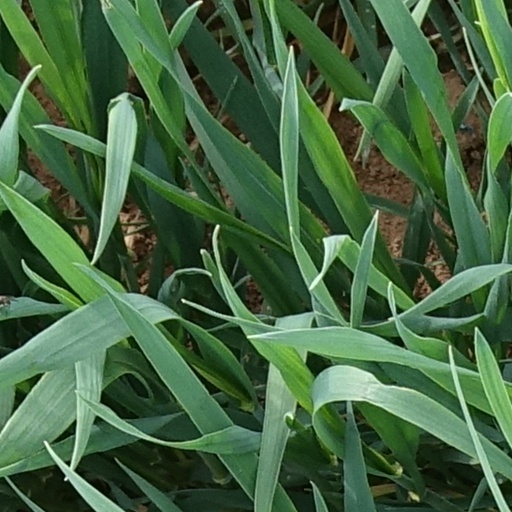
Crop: wheat